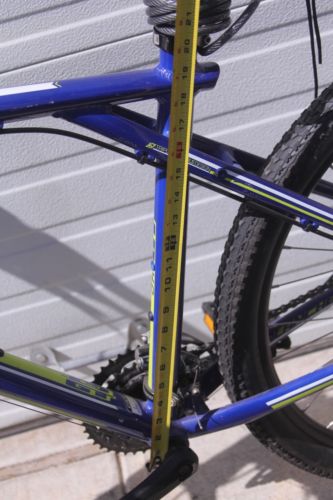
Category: bicycle